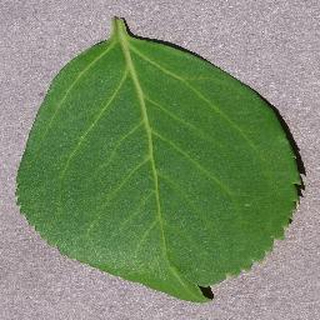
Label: healthy_cherry